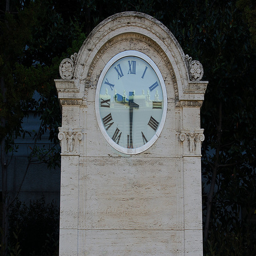
A very nice white marble clock tower outside.
A close up of a clock face in a marble setting
A large clock tower standing amongst trees on a dark evening.
A large clock mounted inside of a stone surface.
A large clock moniker made of concrete near some trees.